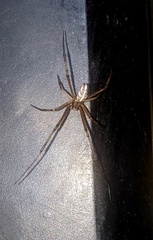
Species: Lactrodectus_hesperus